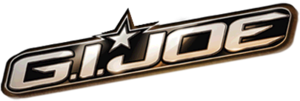
G.I. Joe: The Rise of Cobra
G.I. Joe: The Rise of Cobra er en amerikansk filmatisering fra 2009 af legetøjsserien G.I. Joe: A Real American Hero instrueret af Stephen Sommers. Filmen har bl.a. Channing Tatum, Dennis Quaid og Marlon Wayans på rollelisten.